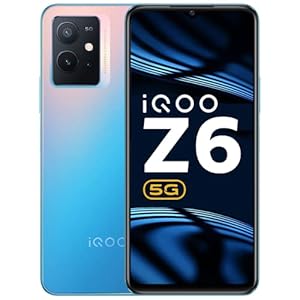
iQOO vivo Z6 5G (Chromatic Blue
Category: Electronics
Price: 16499 (list price: 20999)
Rating: 4.0 (21,350 ratings)
About this product: Snapdragon 695 5G Mobile Platform allows you to level up your performance with efficient 6nm Process, with an ANTUTU Score of 410563. Also, we get a 15% improved CPU performance & improved 30% GPU performance (As compared to Snapdragon 690G)|iQOO Z6 5G comes with a large 5000mAh battery keeps going longer, for a more enjoyable gaming and video experience. It also comes 18W Fast Charging technology that juices up the battery quickly.|5-layered liquid cooling system can accurately sense the heat source and intelligently adapt the optimal cooling solution, which can effectively cool down the phone when it is under high load and reduce the core temperature by 10 degrees*. Let go off any heating issues in prolonged gaming or movie sessions.|Equipped with 50MP Eye Autofocus main camera, it is designed to tackle the out-of-focus problem. The feature performs fast Eye Autofocus at a high refresh rate, allowing the camera to maintain a stable and clear focus on the subjects in movement.|Headphones jack: 3.5 mm, Form factor: Bar, Operating system: Funtouch OS 12 based on Android 12, Display type: LCD